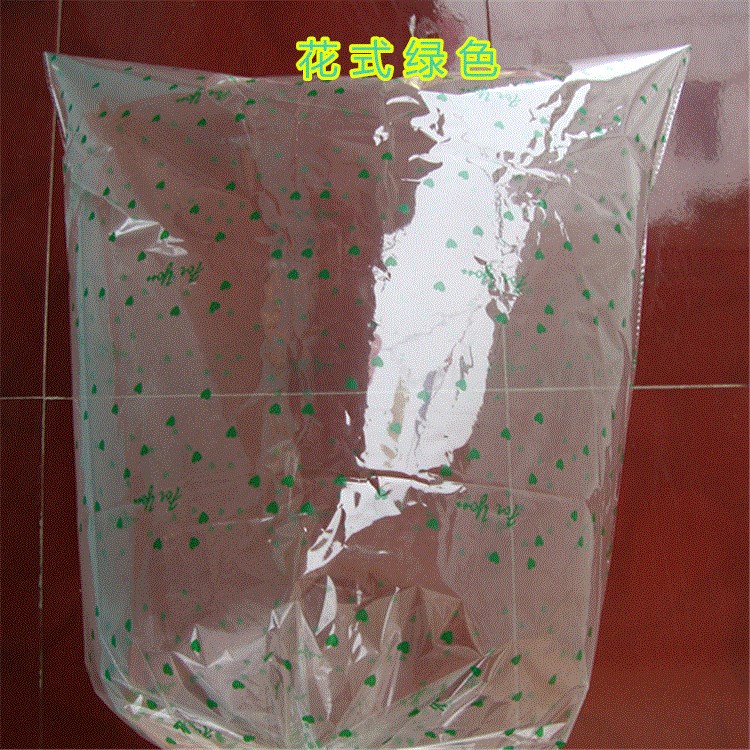
Label: plastic